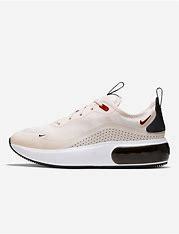
Brand: Nike
Model: Air Max DIA